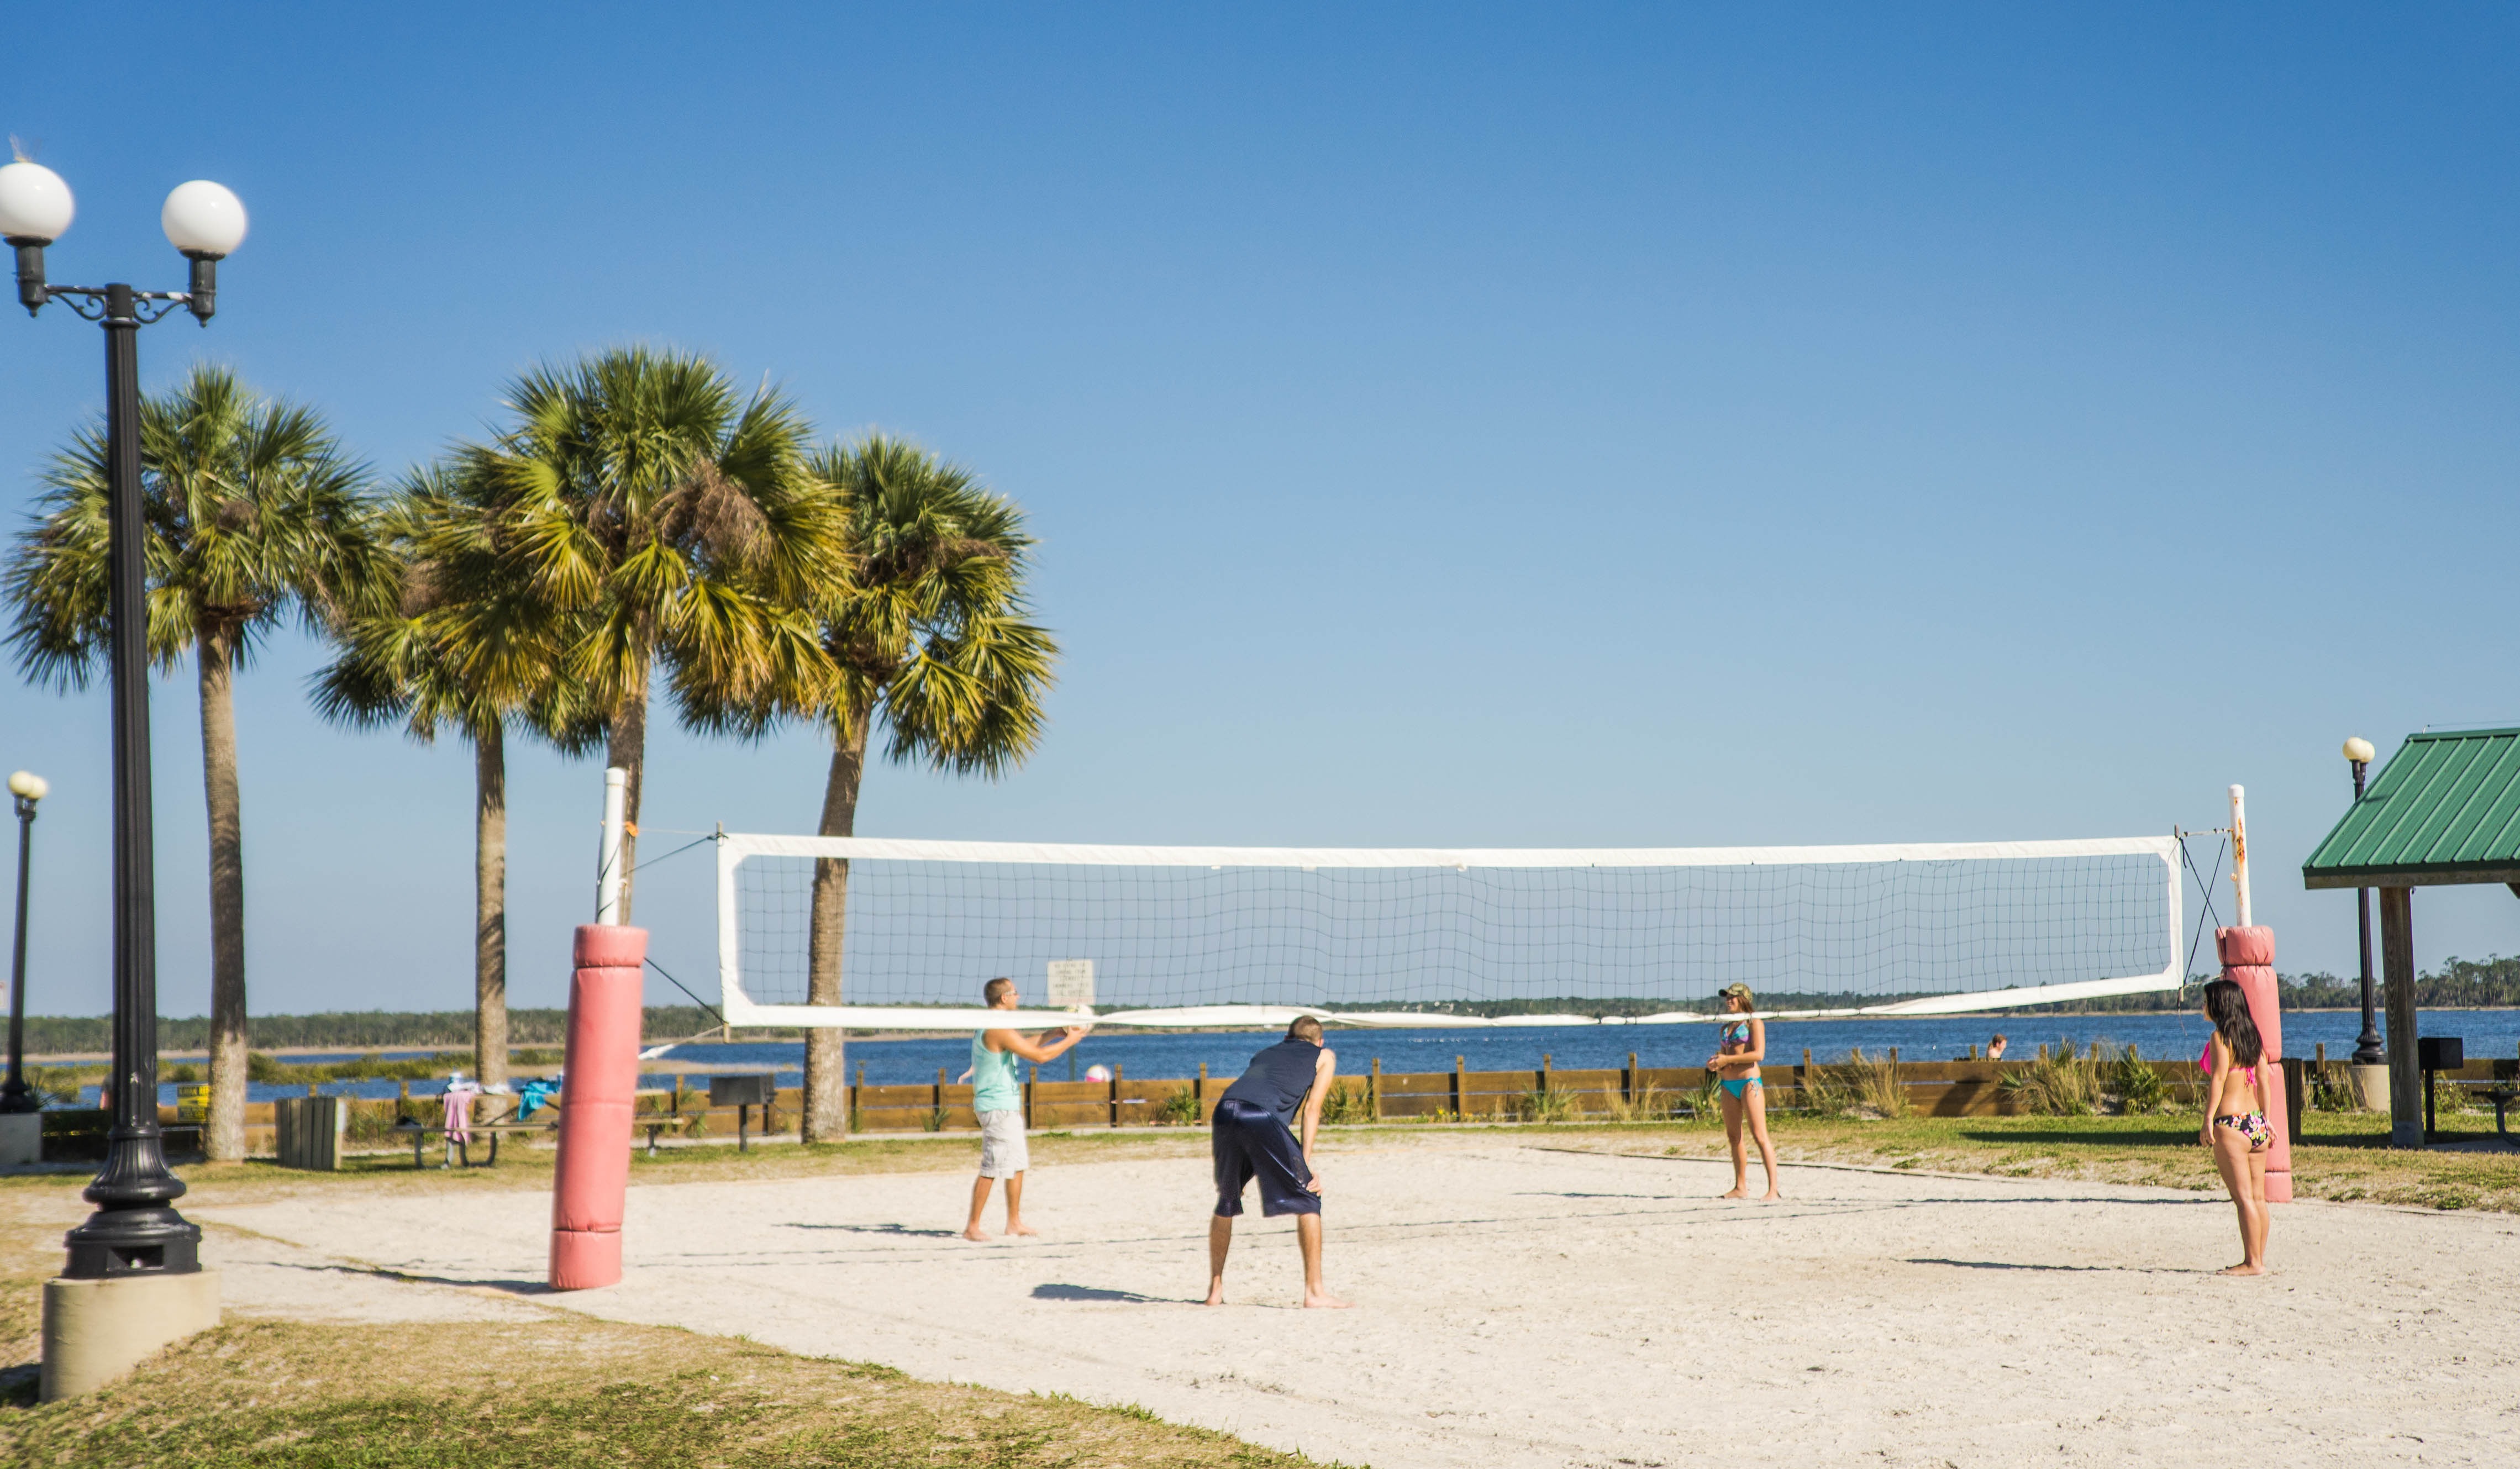
beach, sea, nature, sand, boardwalk, walkway, vacation, scenic, tropical, leisure, outside, playground, exotic, palm trees, tropics, beach volleyball, volleyball net, pine island